Traditional water sources of Persian antiquity

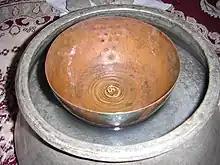
Ancient Persian clock

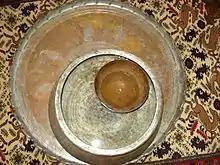
Ancient Persian clock in Qanats of Gonabad Zibad

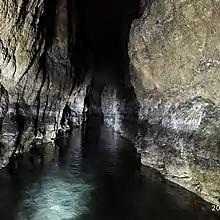
Kariz Gonabad Iran

According to Callisthenes, the Persians were using Water clock in 328 BCE to ensure a just and exact distribution of water from qanats to their shareholders for agricultural irrigation. The use of water clocks in Iran, especially in Qanats of Gonabad and kariz Zibad, dates back to 500BCE. Later they were also used to determine the exact holy days of pre-Islamic religions, such as the "Nowruz", "Chelah", or "Yaldā" – the shortest, longest, and equal-length days and nights of the years.